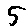
Label: 5